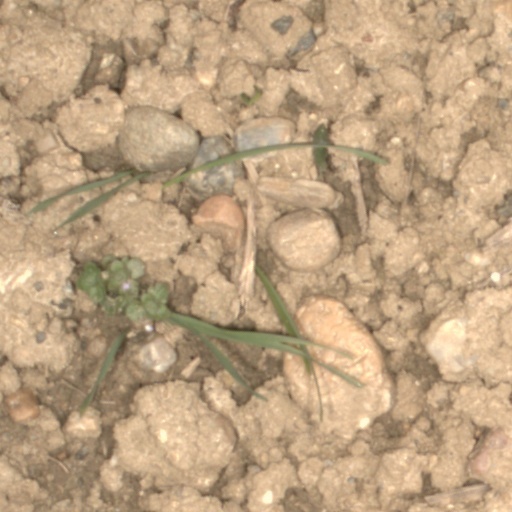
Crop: wheat